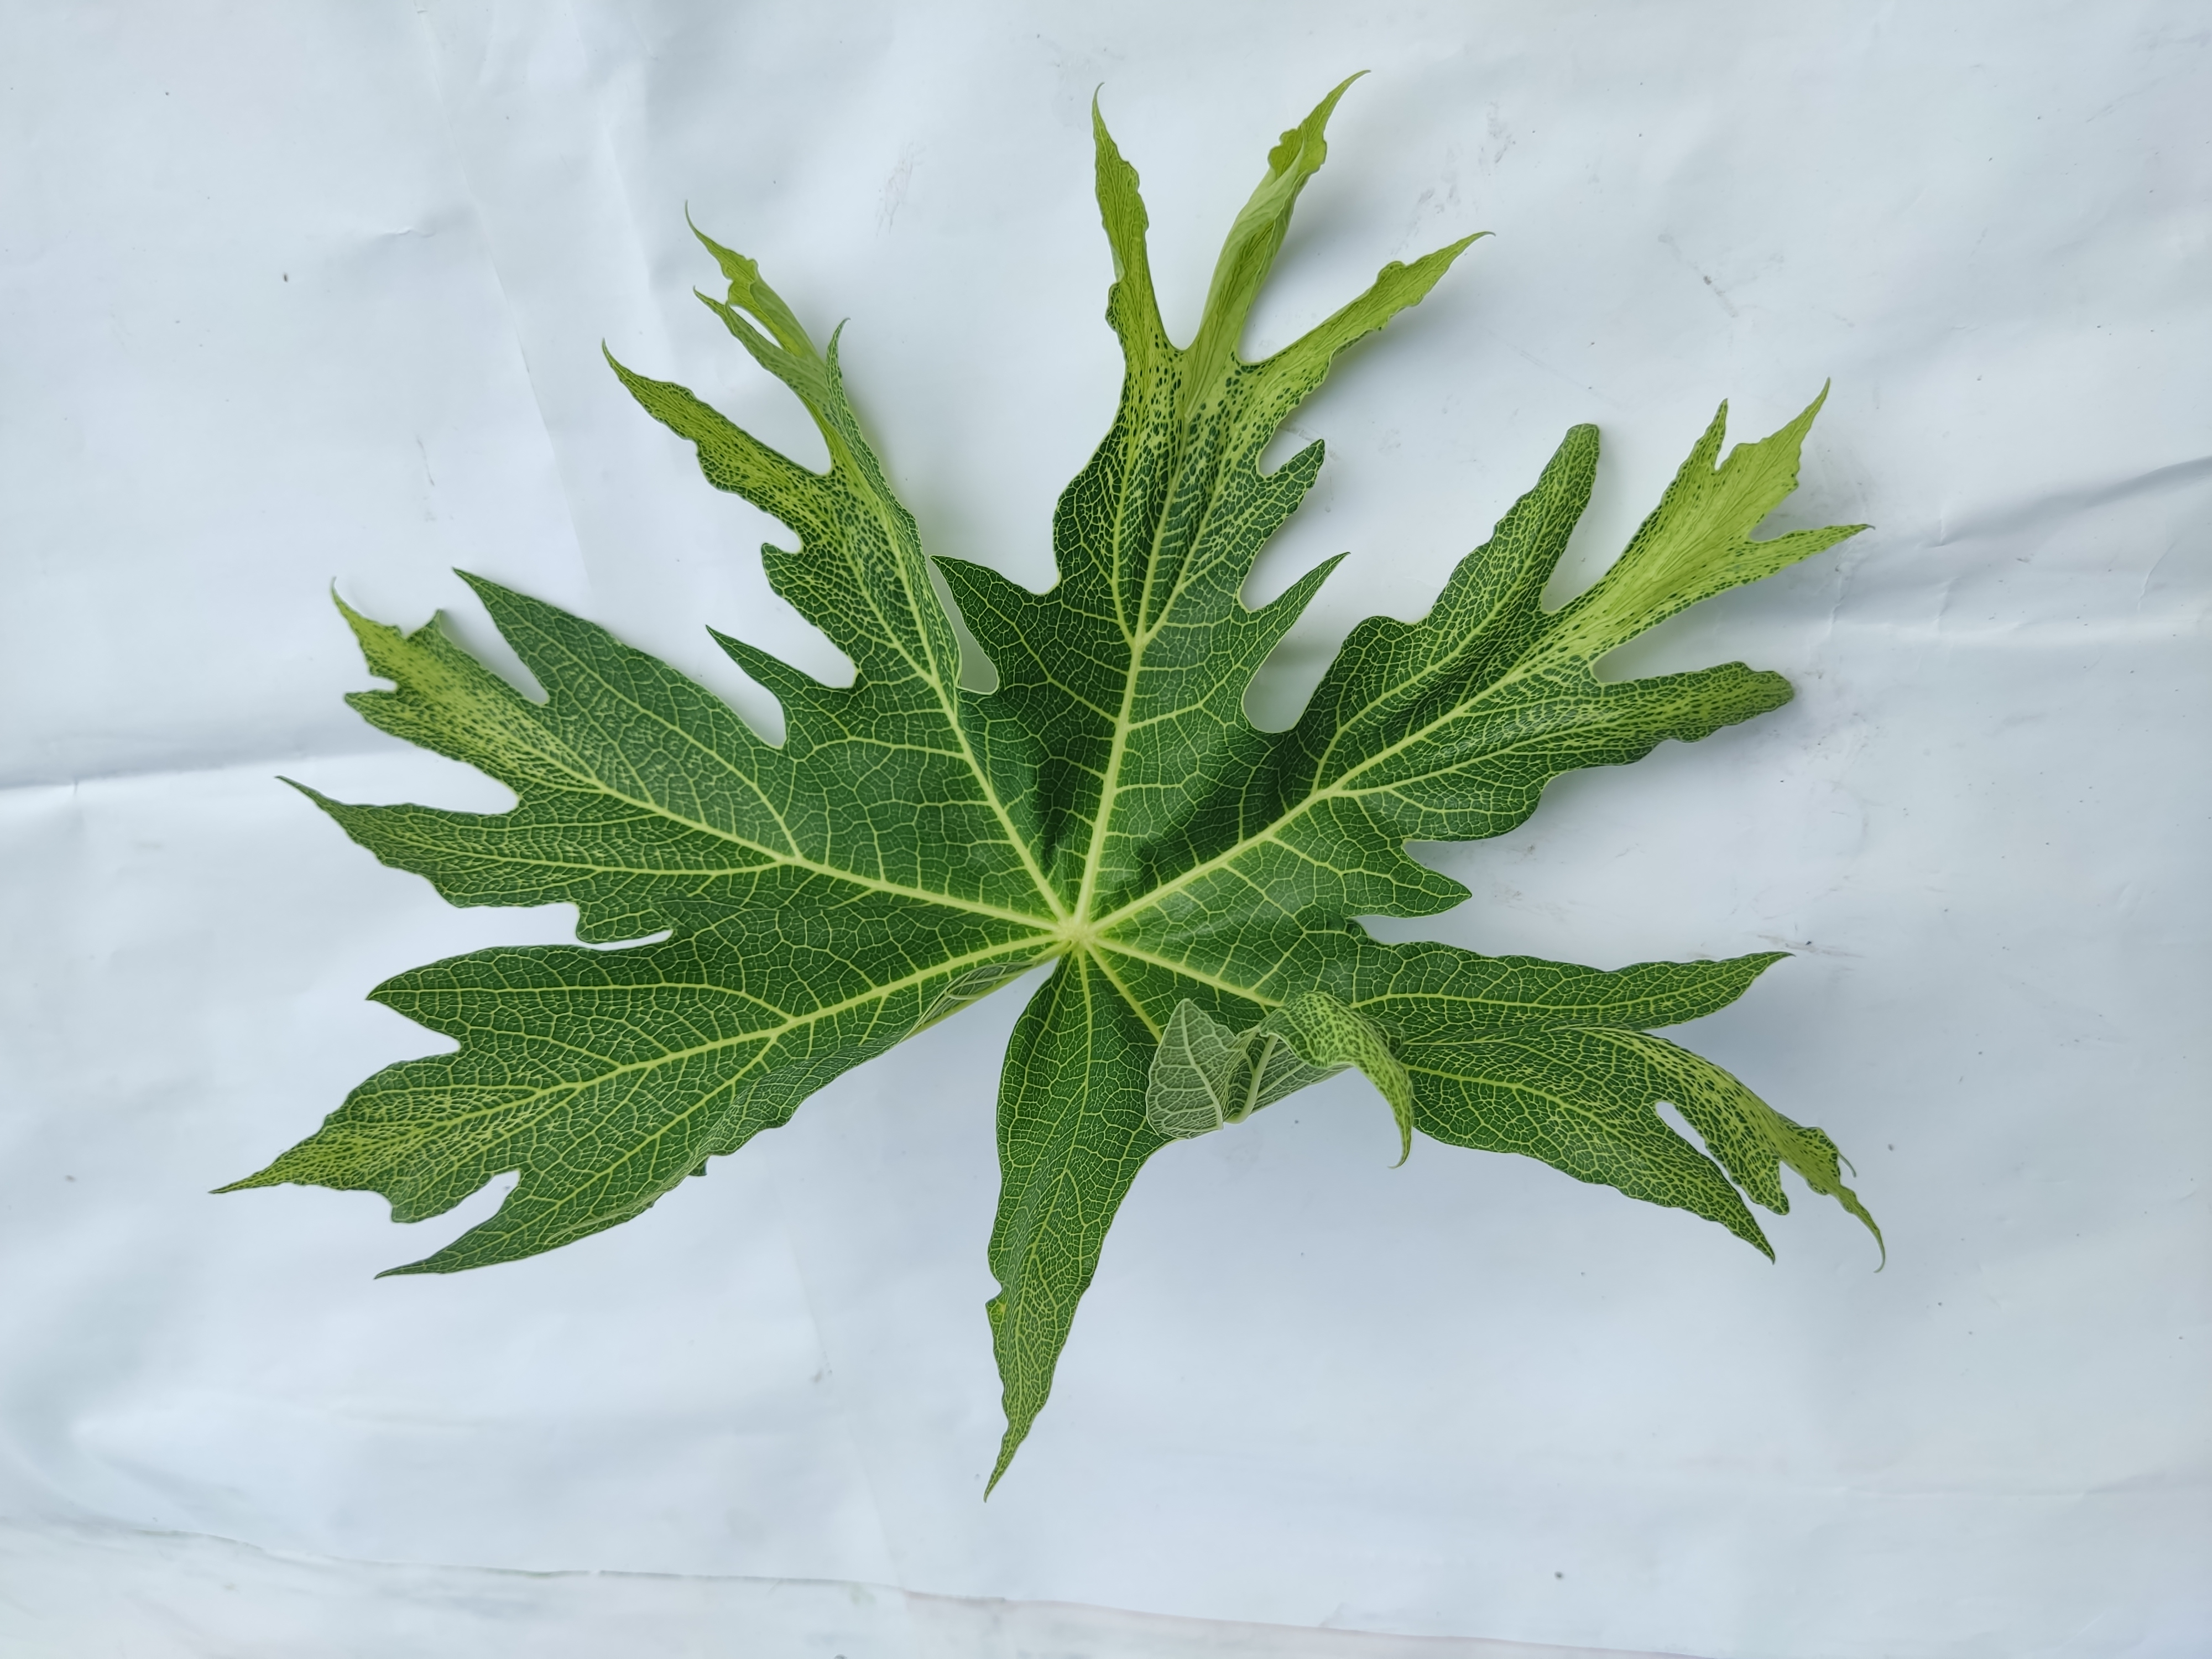
Label: Leaf Curl